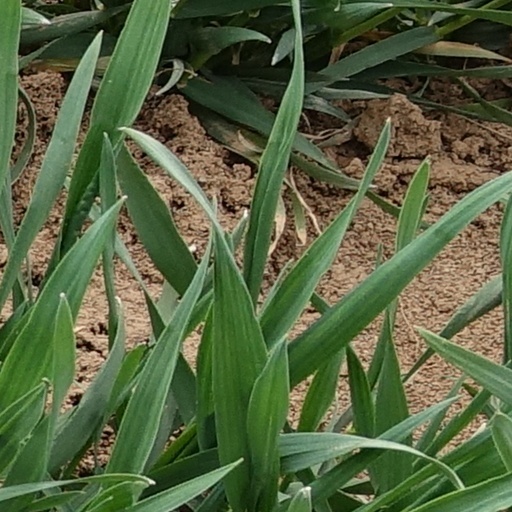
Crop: wheat